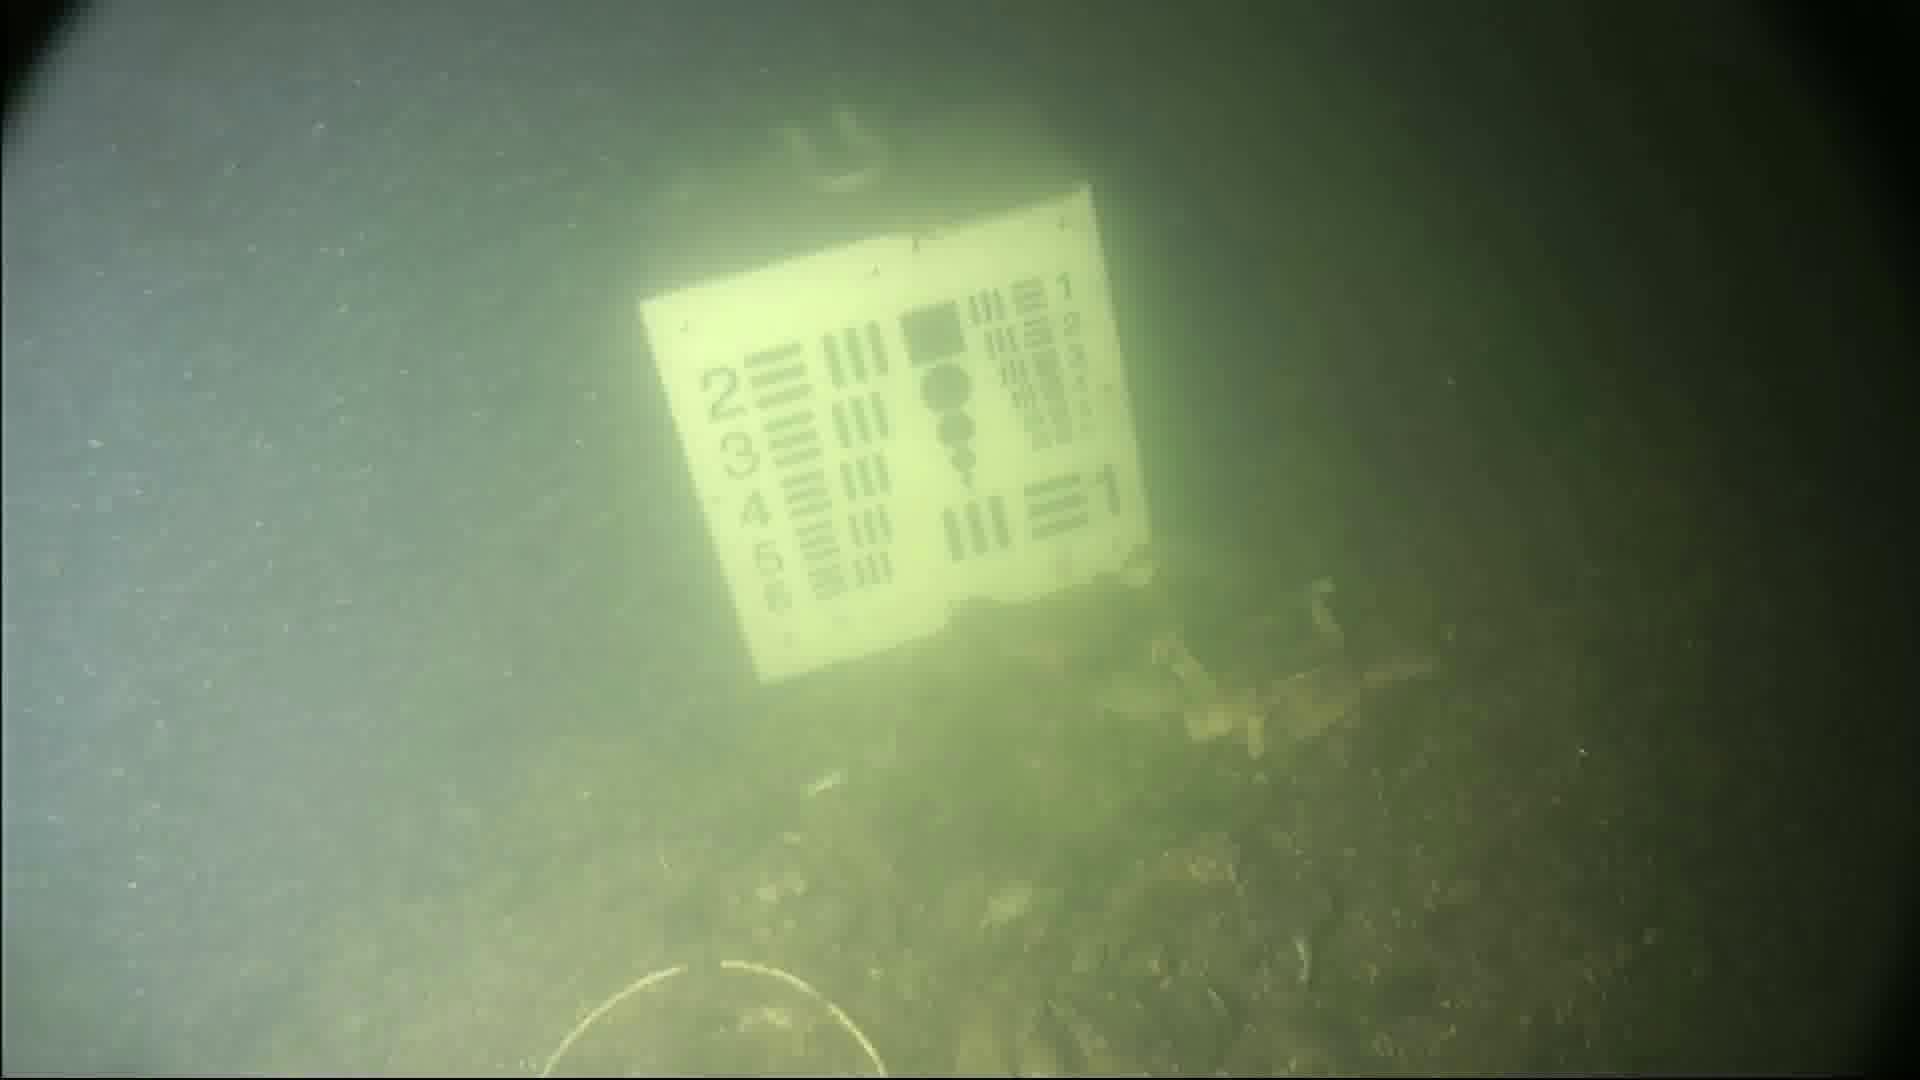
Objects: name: crab
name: starfish